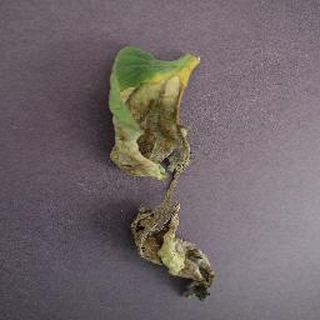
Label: tomato_late_blight